293 Brasilia

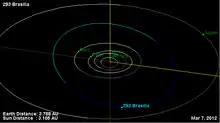
Orbital diagram

293 Brasilia is a large Main belt asteroid that was discovered by French astronomer Auguste Charlois on 20 May 1890 in Nice. It is the namesake of the Brasilia family, a smaller asteroid family of X-type asteroids in the outer main-belt. However, "Brasilia" is a suspected interloper in its own family.